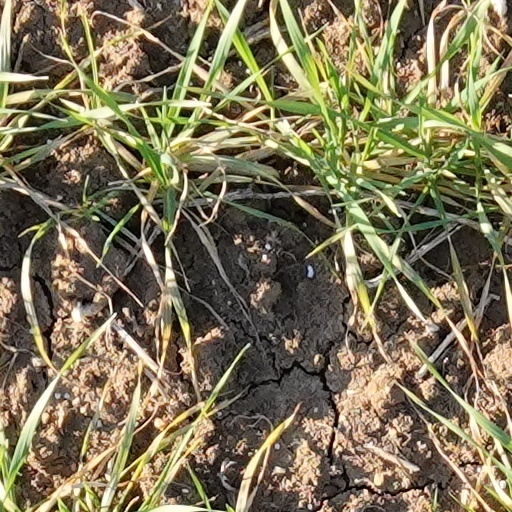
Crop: wheat